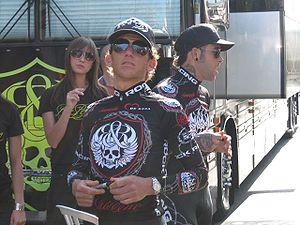
Kayle Leogrande, né le 29 mars 1977 à Grand Terrace, est un coureur cycliste américain des années 2000. Coureur amateur du circuit américain, il est surtout connu pour être à l'origine de l'enquête qui a indirectement permis de mettre à jour le système de dopage de Lance Armstrong.
Rock Racing est une équipe cycliste américaine. Elle a été créée en 2007 par Michael Ball, fondateur et CEO de la société de conception de vêtements Rock & Republic, son principal sponsor. Elle a le statut d'équipe continentale jusqu'en 2009 et elle participe principalement aux compétitions de l'UCI America Tour. En mars 2010, faute de licence octroyée par l'UCI, elle devient une équipe amateur, puis disparaît à l'issue de la saison.